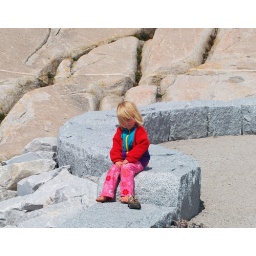
a cute girl in Yosemite park